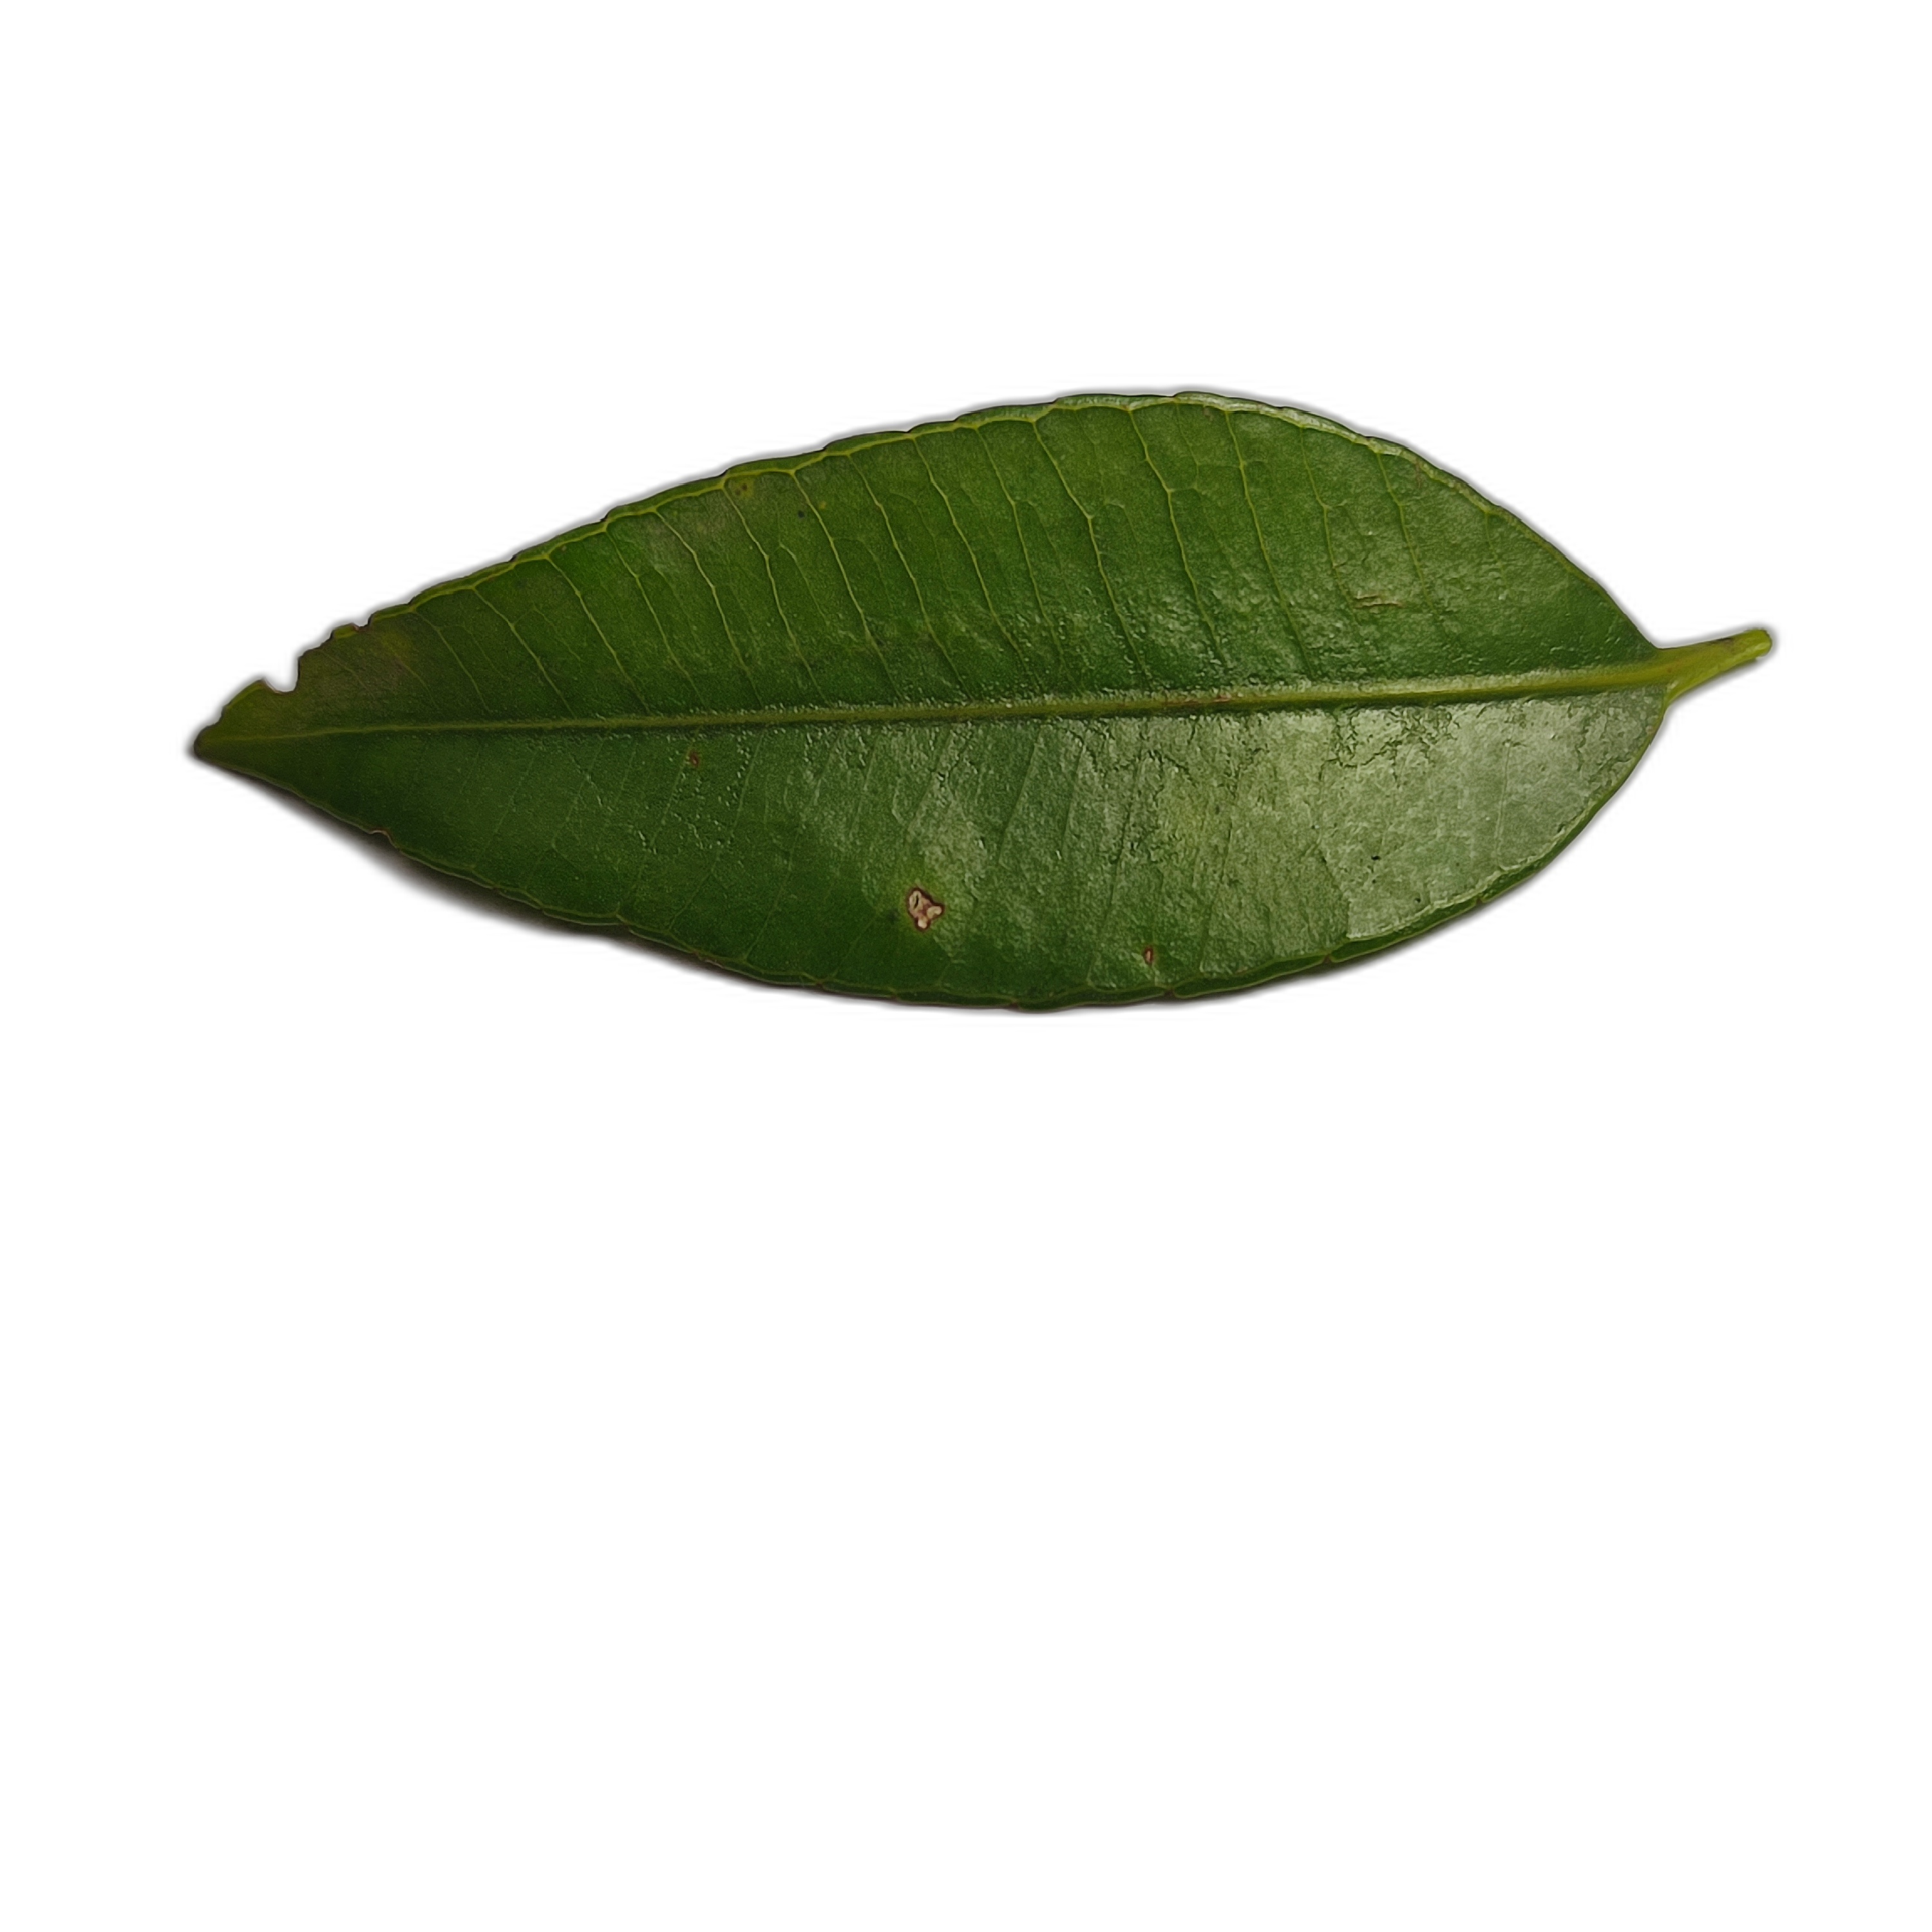
Label: healthy